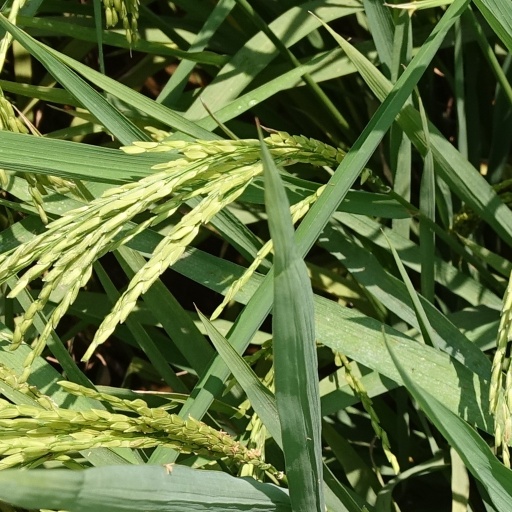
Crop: rice